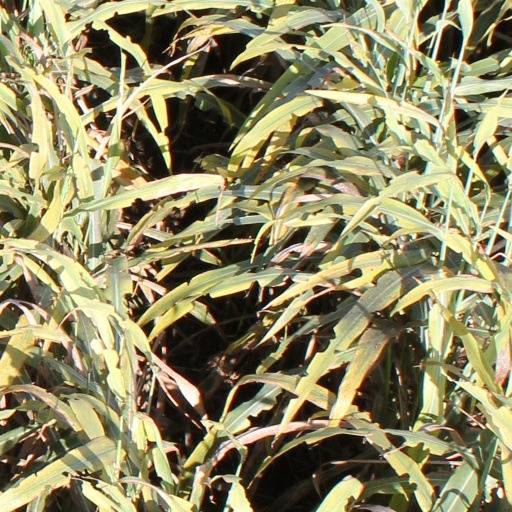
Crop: sorghum